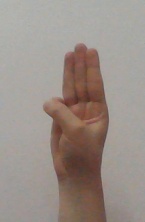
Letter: thaa